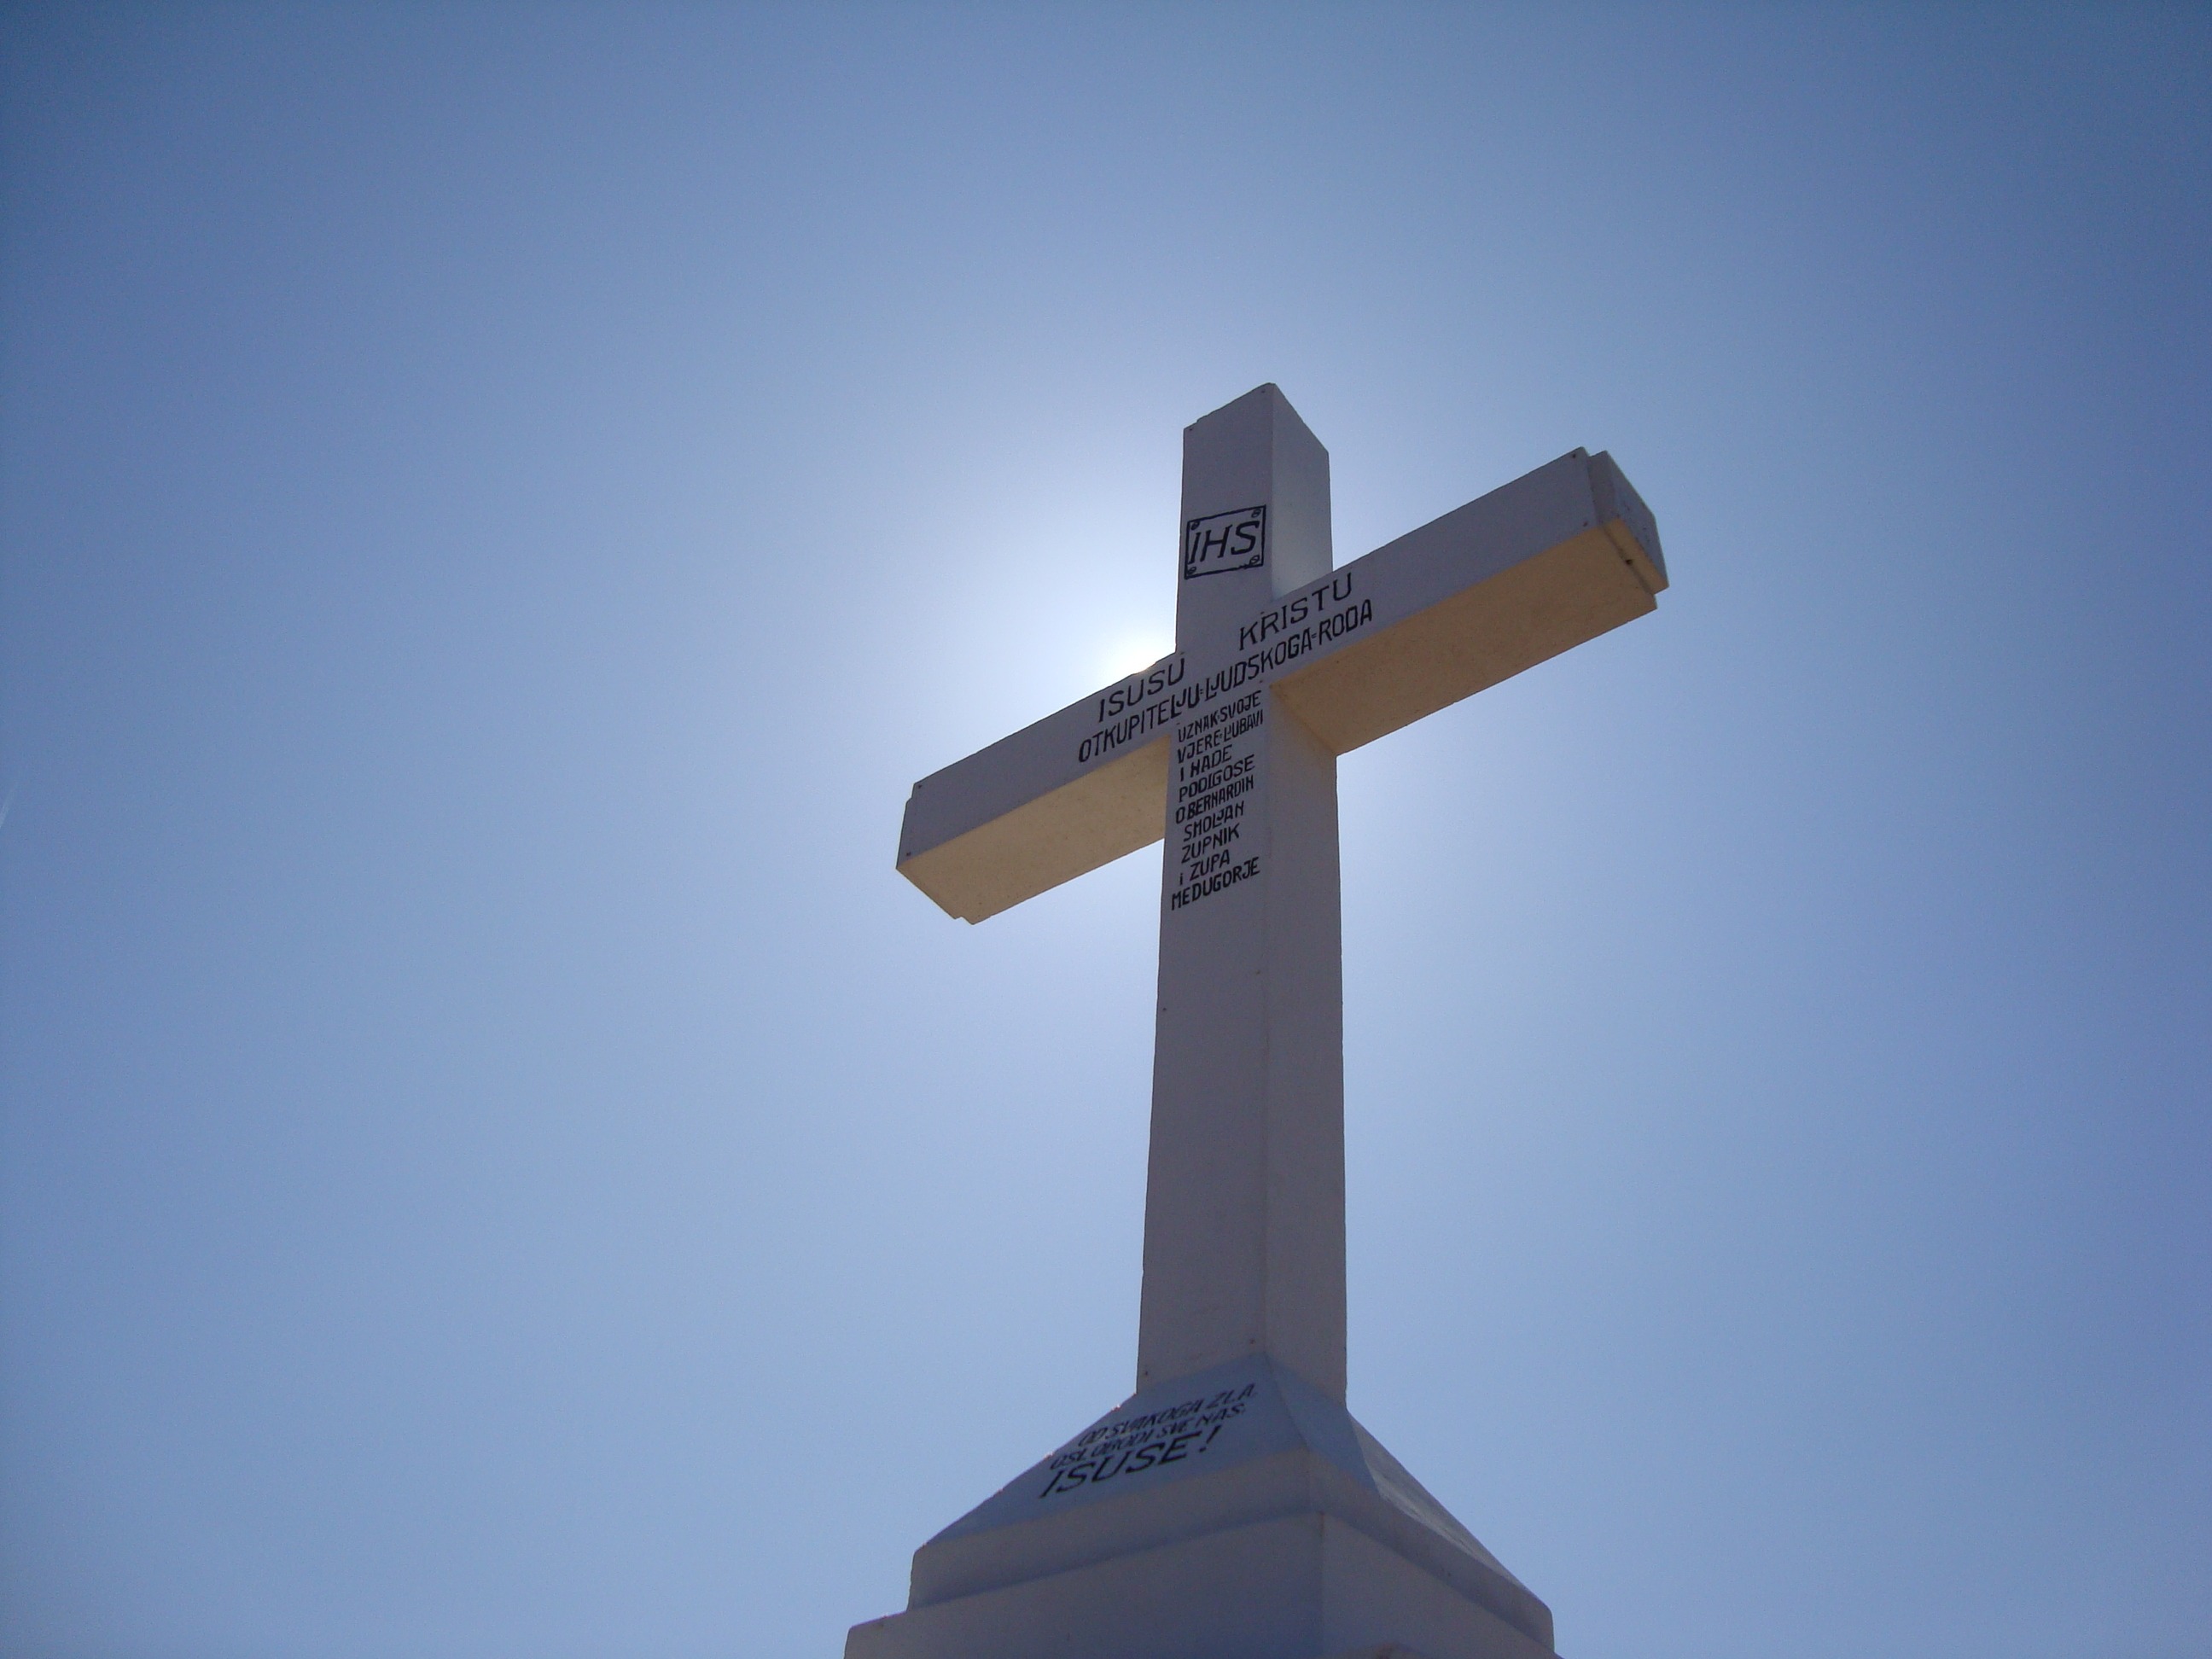
monument, symbol, cross, faith, jesus, christianity, god, atmosphere of earth, our lady of medjugorje, krizsevac